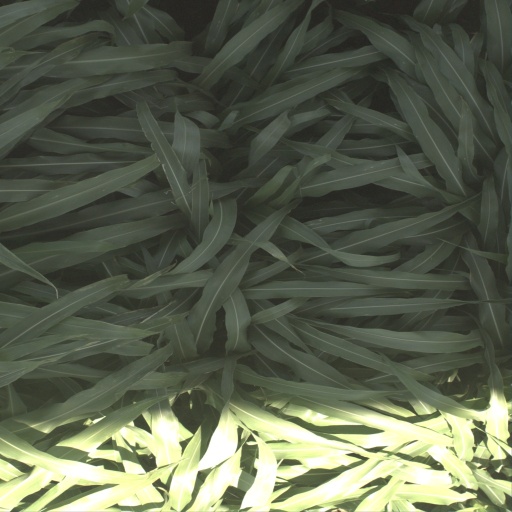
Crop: sorghum